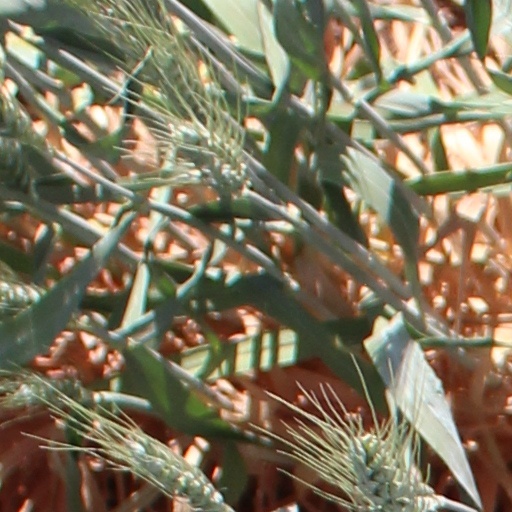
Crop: wheat